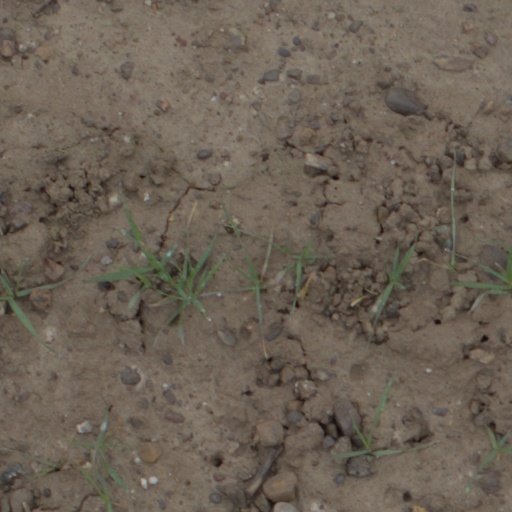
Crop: wheat